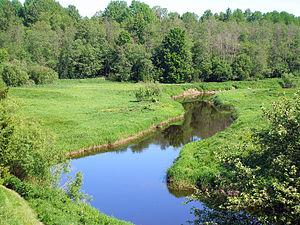
La Pedja est une rivière d'Estonie et un affluent de la rivière Emajõgi.